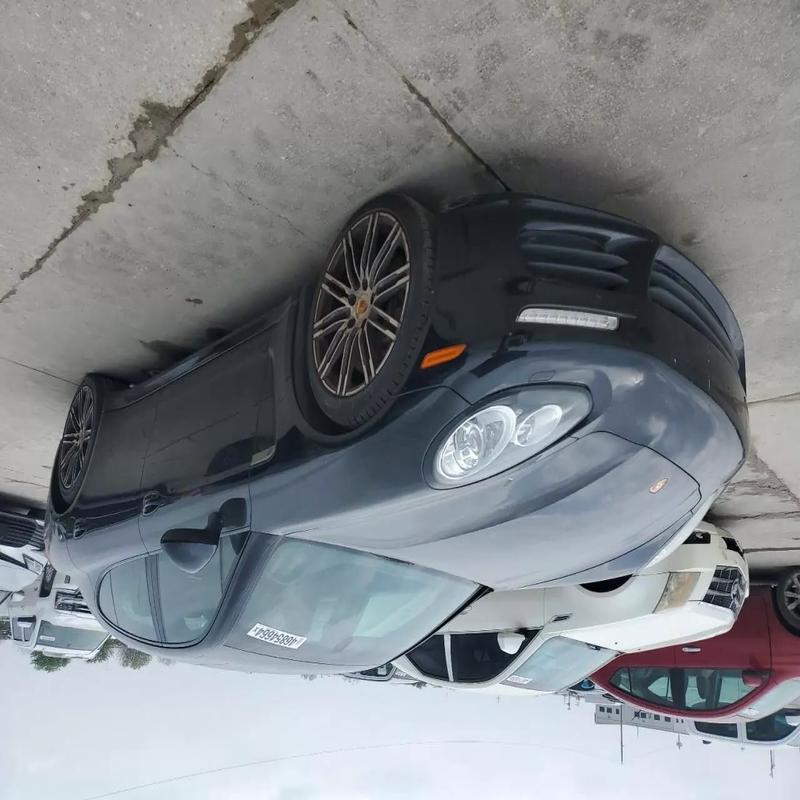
Aucun dommage détecté.
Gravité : aucun